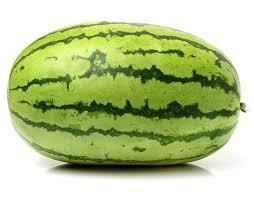
Label: Watermelon